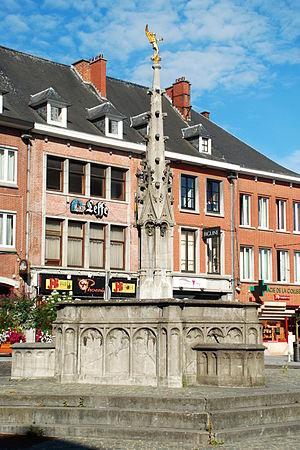
Belgique - Brabant wallon - Fontaine-perron de Nivelles
Cette page regroupe l'ensemble du patrimoine immobilier classé de la ville belge de Nivelles.
La fontaine-perron de Nivelles est un monument de style gothique érigé sur la Grand-Place de la ville belge de Nivelles, en Brabant wallon.